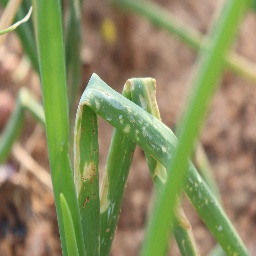
Label: Iris yellow virus